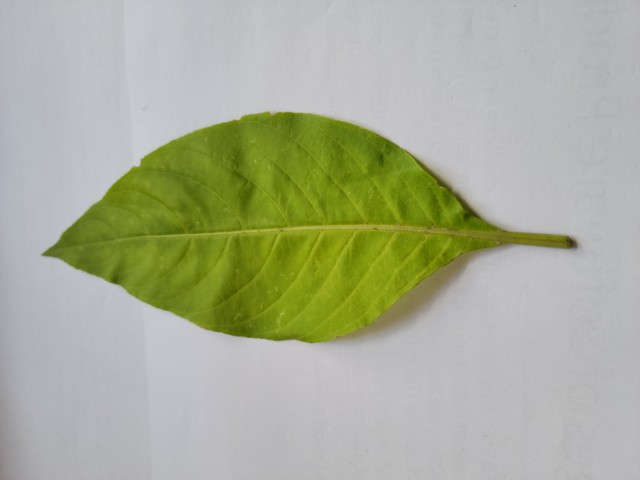
Plant: basok